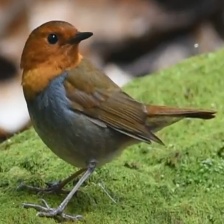
Species: JAPANESE ROBIN
Scientific name: ERITHACUS AKAHIGE
ImageNet parent category: robin